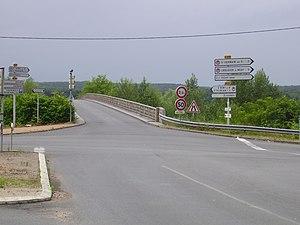
RD 27 à Creuzier-le-Vieux, Allier, Auvergne, France, vers le pont Boutiron.
La route départementale 27, ou RD 27, est une route départementale de l’Allier reliant Cusset à Saulzet.
Le pont Boutiron ou pont de Boutiron est un pont sur l’Allier, en aval de Vichy, à proximité du lieu-dit Boutiron, situé sur la commune de Creuzier-le-Vieux. Il relie les communes de Creuzier-le-Vieux, en rive droite, et de Charmeil, en rive gauche, par la RD 27. Il est l’œuvre de l’ingénieur Eugène Freyssinet.